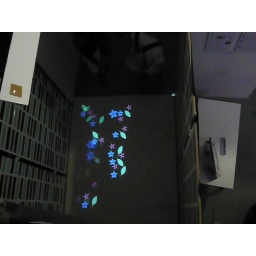
the secret path in the elephant and castle pedenstrain underpass